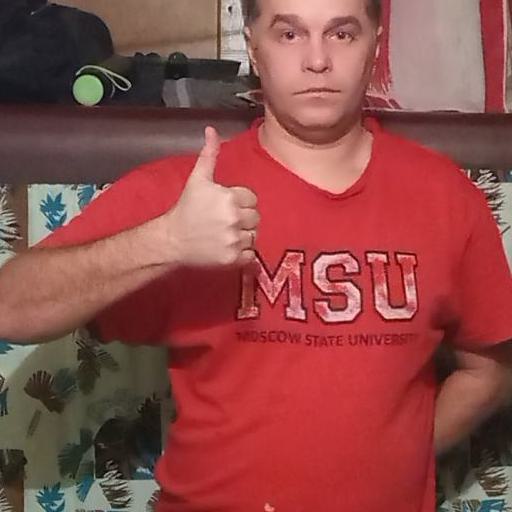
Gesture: like